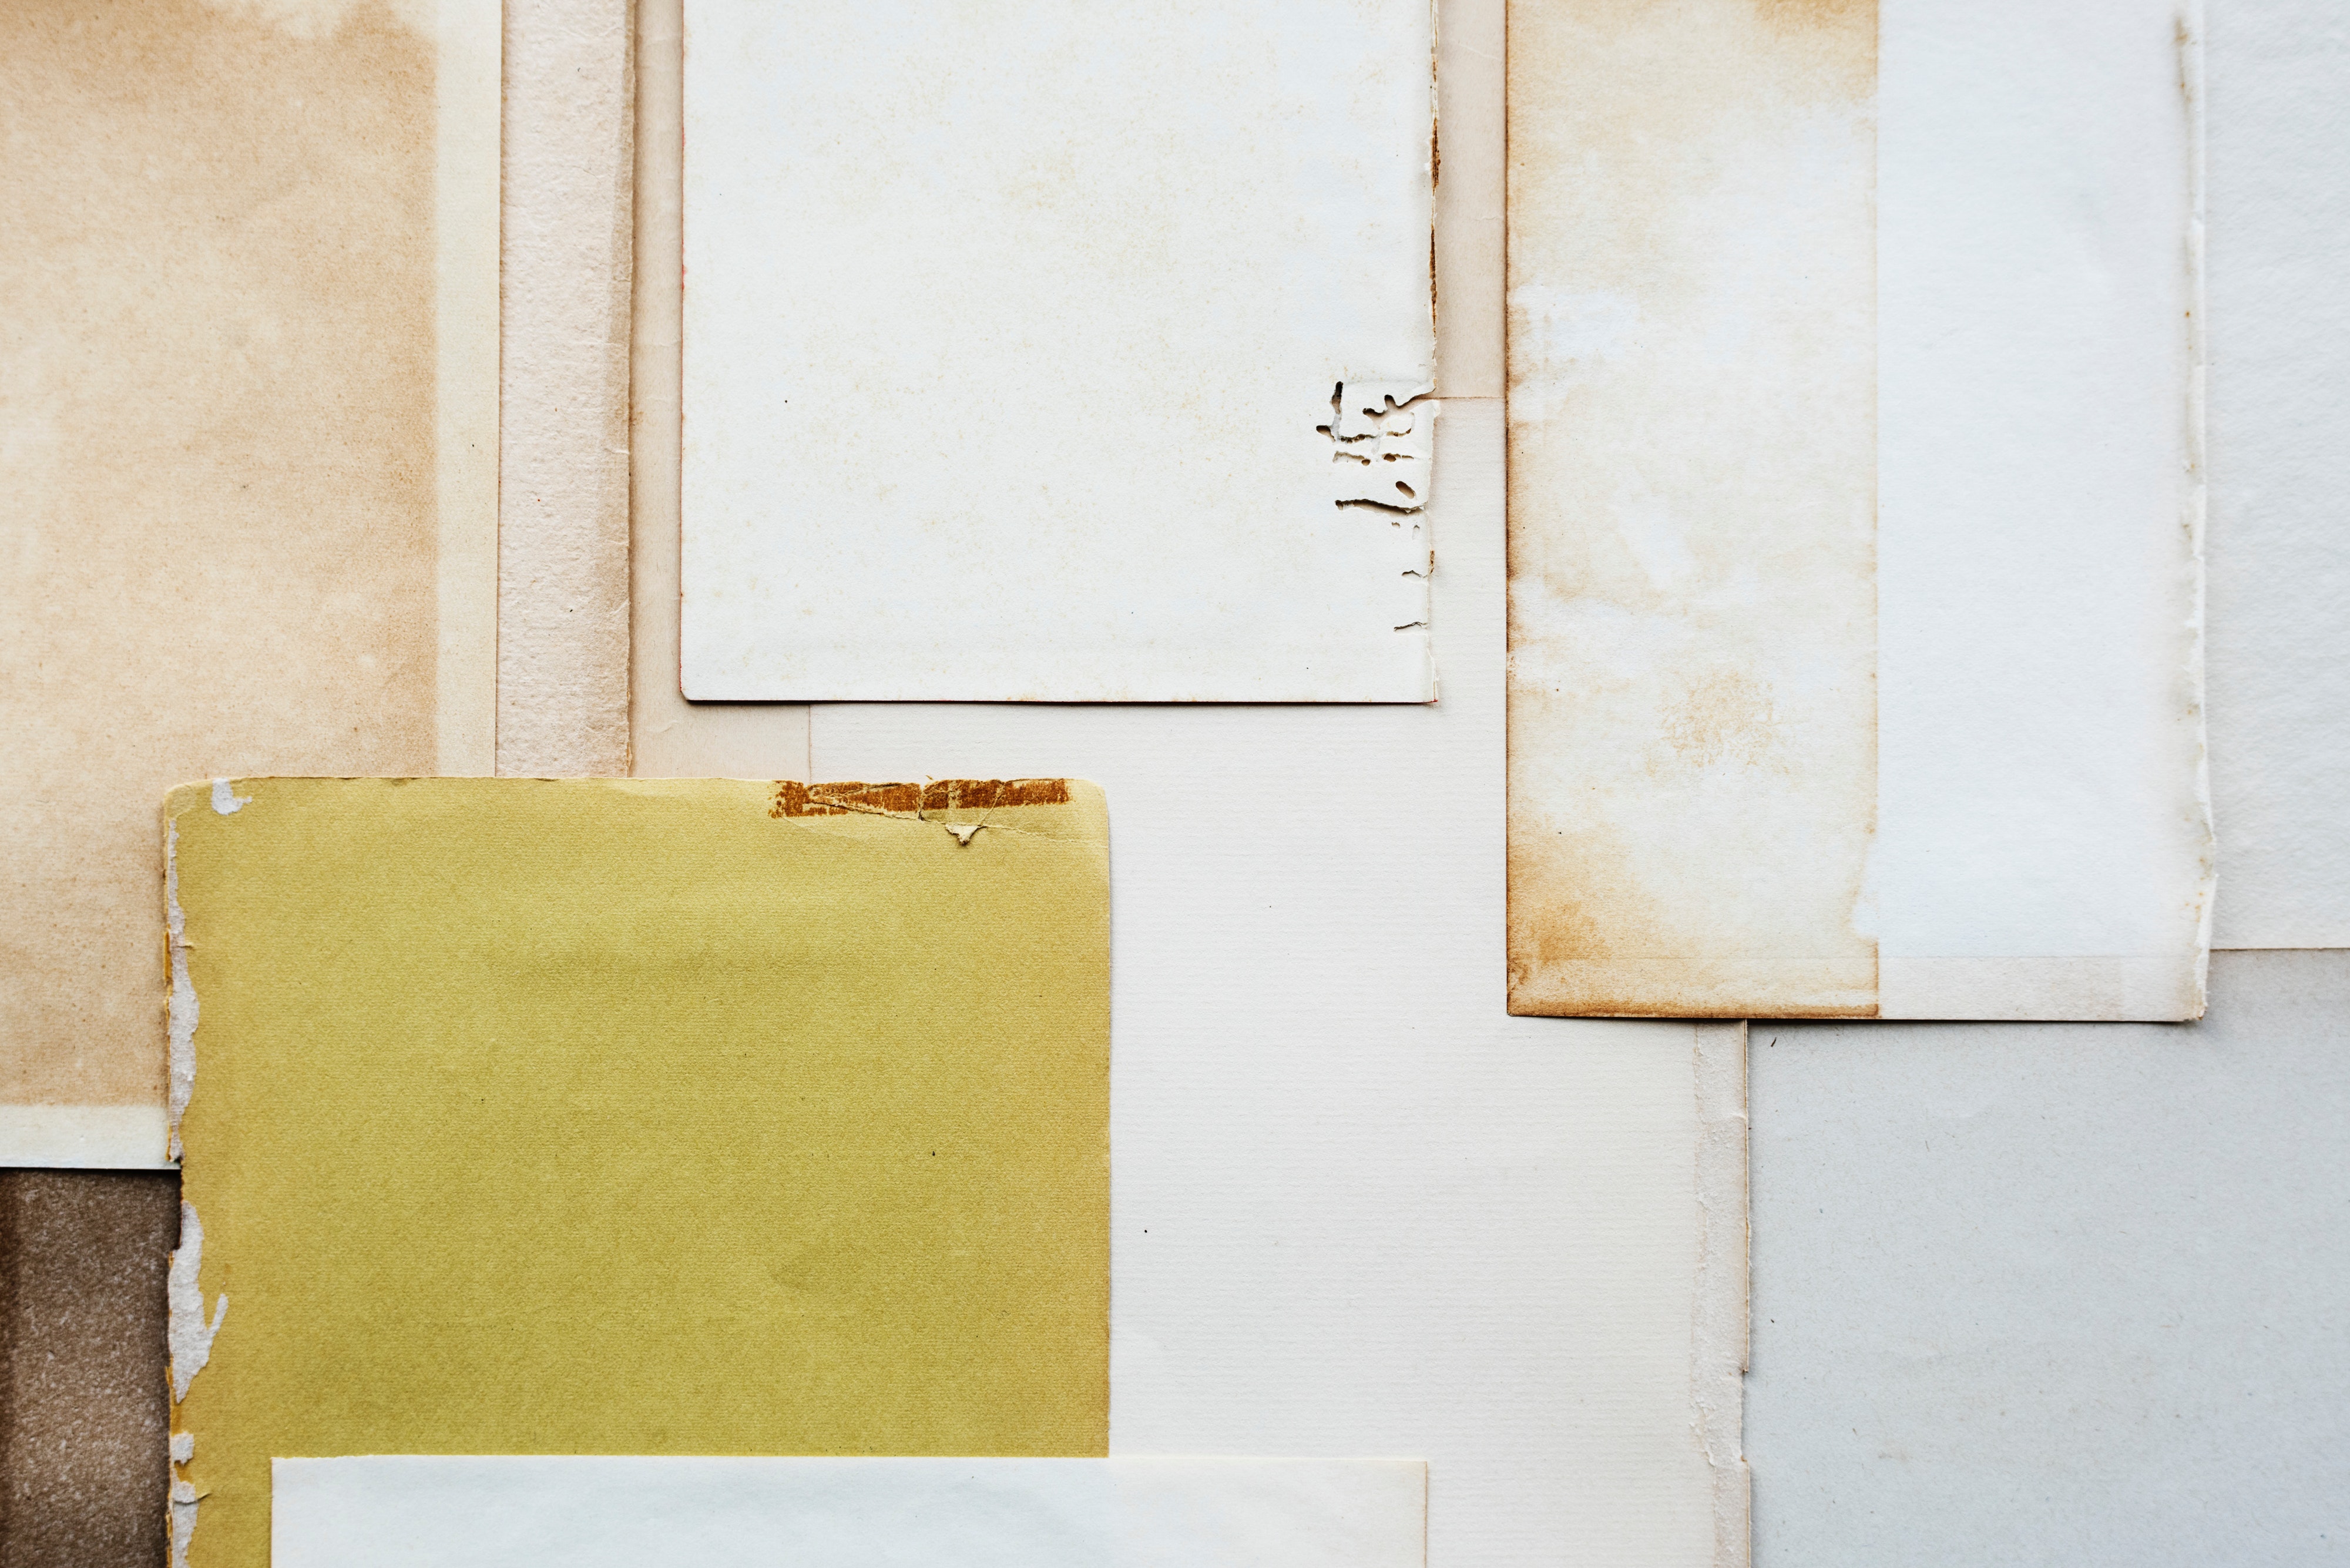
yellow, wall, text, room, Material property, beige, textile, paper, rectangle, tile, paper product, Tints and shades